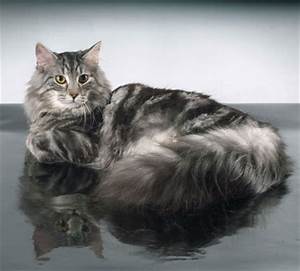
Label: gatto